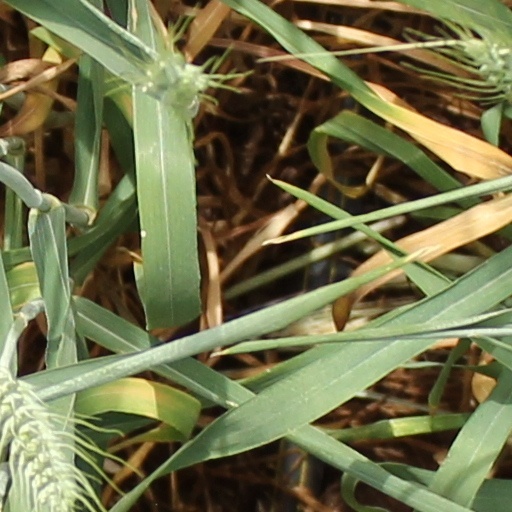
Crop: wheat